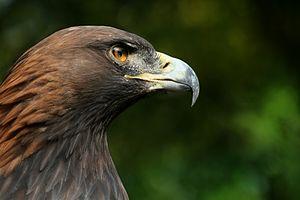
L'Aigle royal (Aquila chrisaetos) est l'un des oiseaux de proie les plus célèbres de l'hémisphere nord. Comme tous les autres aigles, il appartient à la famille des Accipitridés. Italiano: L'aquila reale Aquila chrysaetos è forse il più noto uccello da preda nell'emisfero boreale. Come tutte le aquile appartiene alla famiglia degli Accipitridi. Essendo la specie più comune, è diventato il rapace per antonomasia, venendo molto spesso chiamato semplicemente ""Aquila""."
Rapace, ou oiseau de proie, est un nom vernaculaire ambigu qui désigne un oiseau carnivore, au bec crochu et tranchant et possédant des serres. Les rapaces ont généralement une vue remarquable, de plus certaines espèces ont, chose peu commune pour les oiseaux, un bon odorat. Leurs ressemblances sont de bons exemples de convergences évolutives.
La Vis est une rivière non domaniale française, important affluent cévenol de l'Hérault en rive droite, qui coule dans les départements du Gard et de l'Hérault en région Occitanie.
Cet article répértorie les espèces d'oiseaux présentes en Andorre.
Le roc d'Enfer, ou roc de l'Enfer, est une montagne des Alpes située dans le département français de la Haute-Savoie. Le sommet culmine à 2 244 mètres d'altitude ce qui en fait l'un des plus hauts sommets du massif du Chablais.
L'Aigle royal est une espèce d'oiseaux de la famille des accipitridés. C'est un rapace brun foncé, avec un plumage plus brun-doré sur la tête et le cou. L'aigle royal utilise son agilité, sa vitesse et ses serres extrêmement puissantes pour attraper ses proies : des lapins, des marmottes, des écureuils, et de grands mammifères comme les renards, les chats sauvages et domestiques, de jeunes chèvres de montagne, de jeunes bouquetins, et de jeunes cervidés. Il consomme aussi des charognes, si les proies sont rares, ainsi que des reptiles. Des oiseaux, dont des espèces de grande taille comme des cygnes ou des grues, des corbeaux et des Goélands marins ont tous été notés comme proies potentielles.